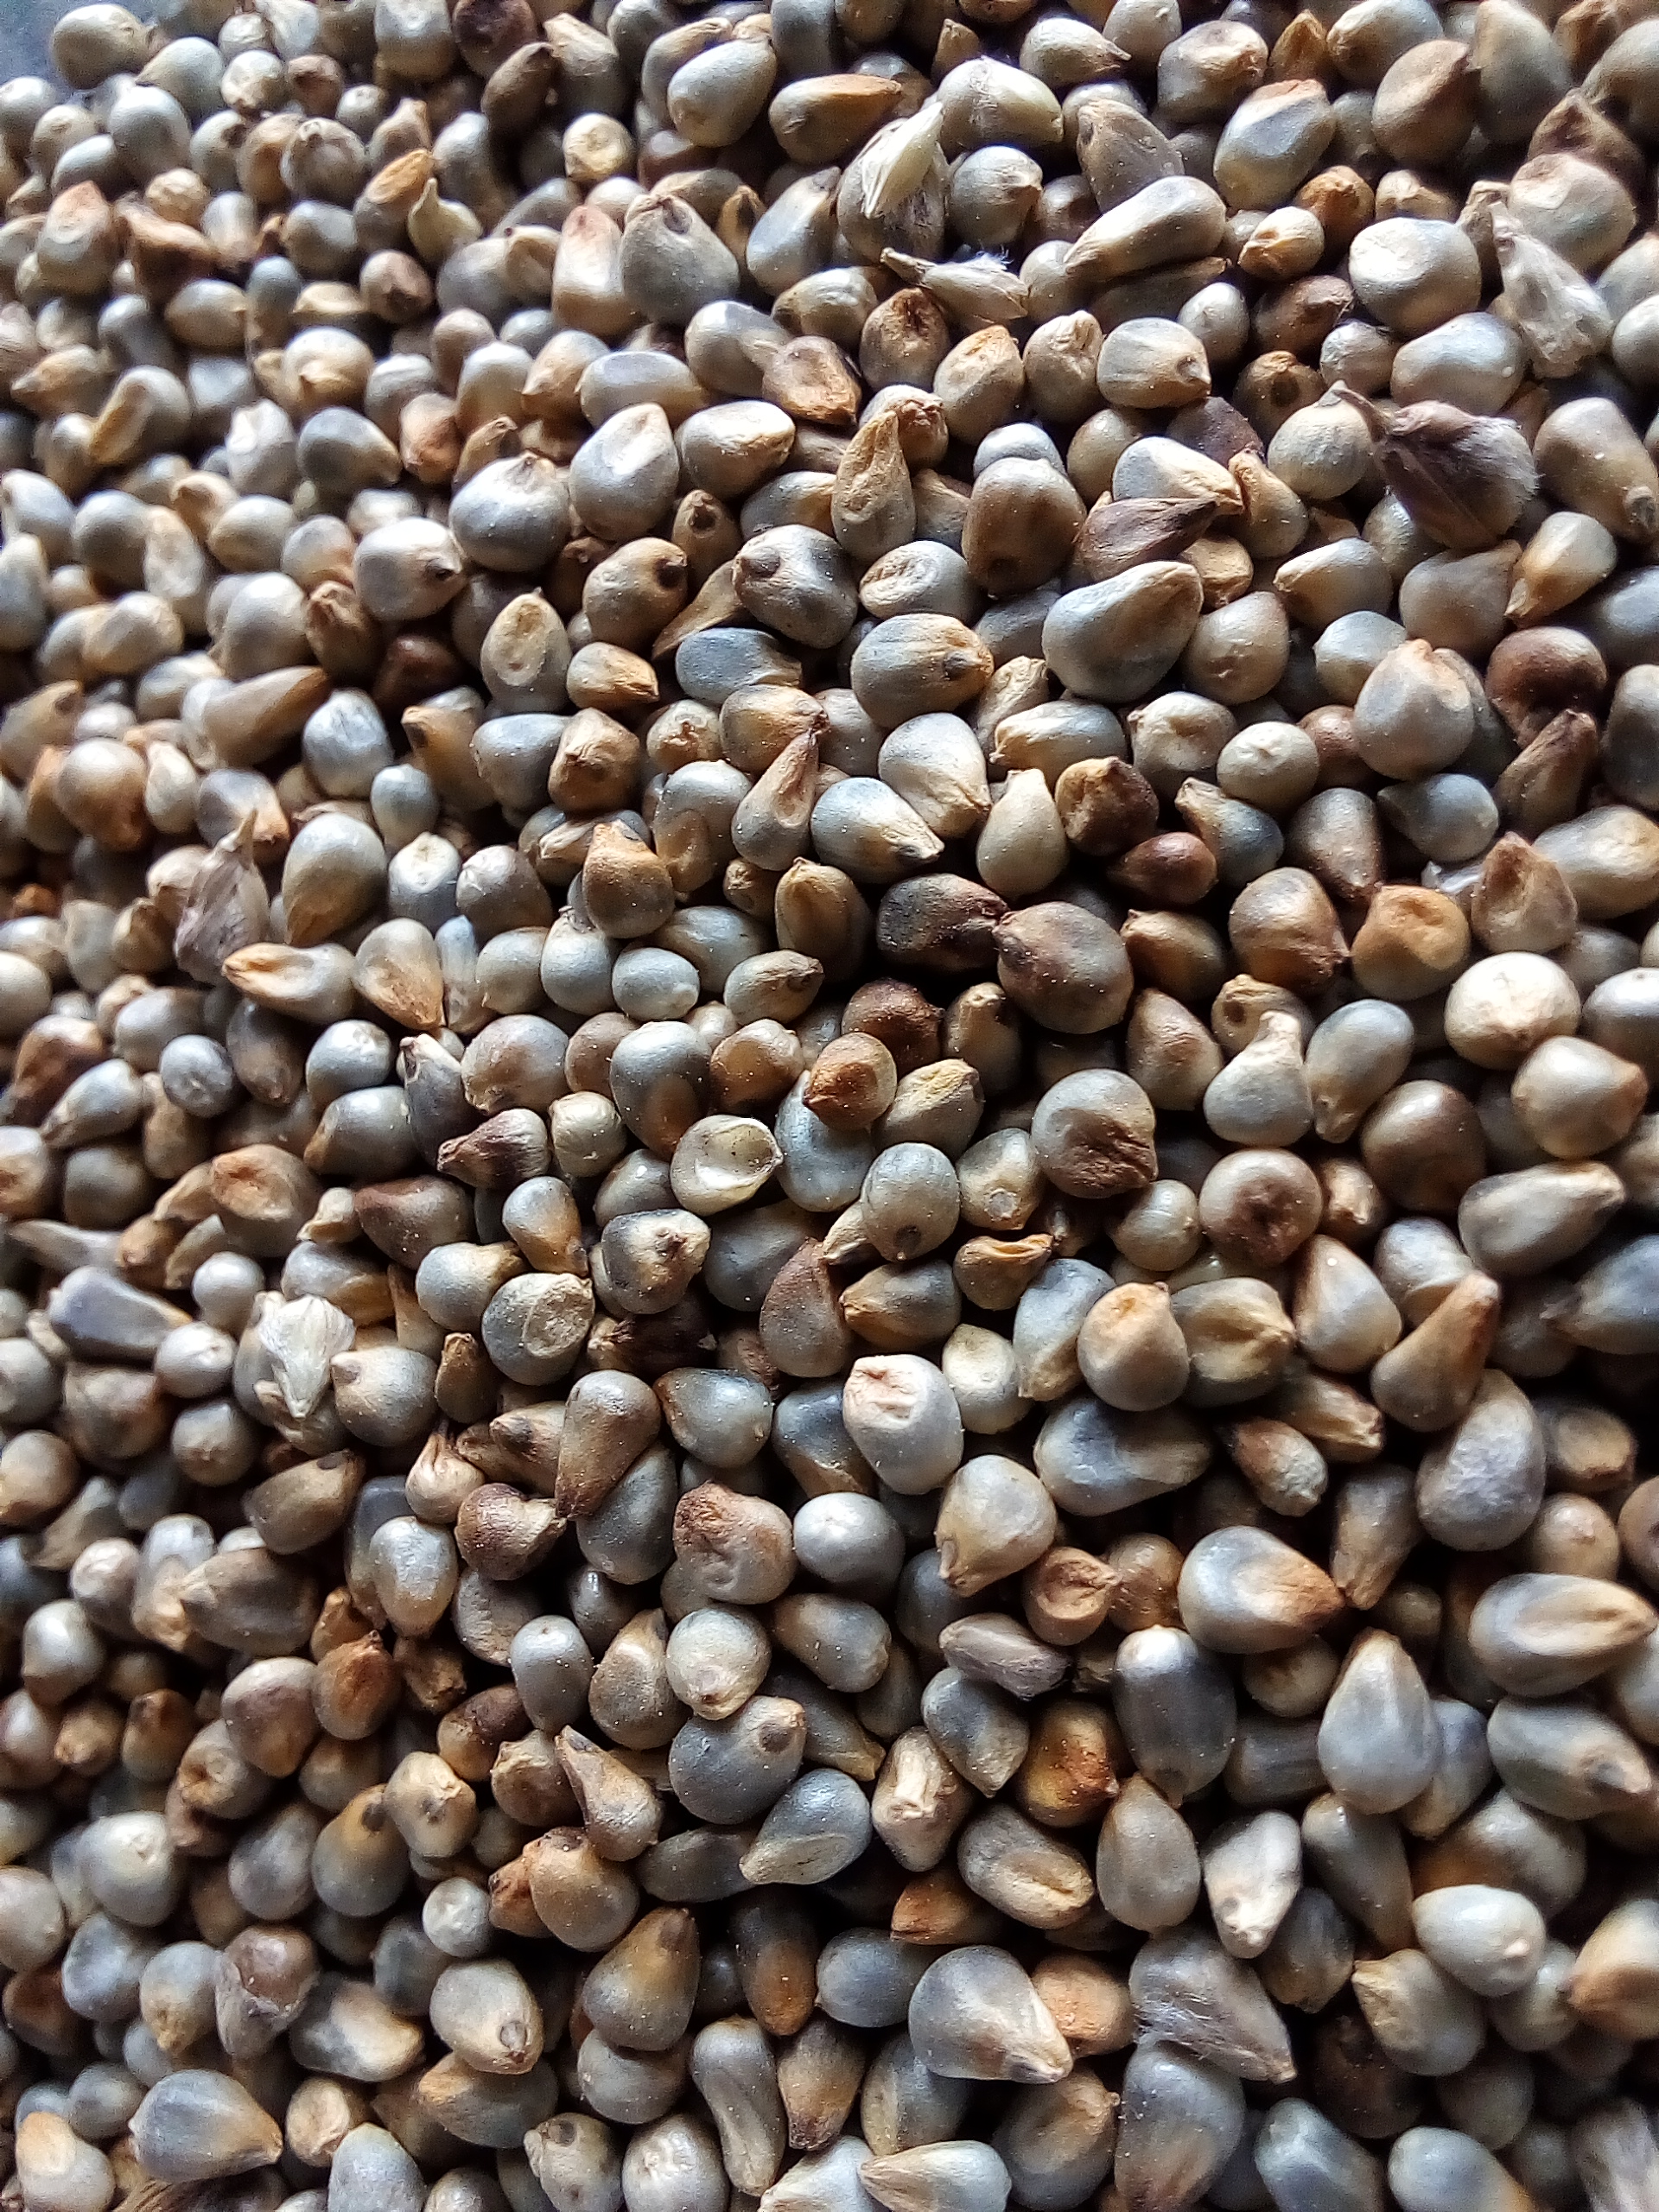
Rice seed variety: Unknown